It All Came True

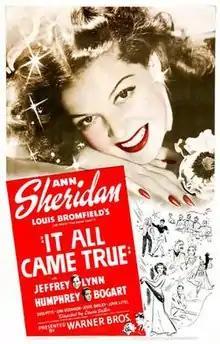
Film poster

It All Came True is a 1940 American musical comedy crime film starring Ann Sheridan as a fledgling singer and Humphrey Bogart, who was third-billed on movie posters, as a gangster who hides from the police in a boarding house. It is based on the Louis Bromfield novel "Better Than Life". Sheridan introduced the hit song "Angel in Disguise". The picture was produced by Mark Hellinger and directed by Lewis Seiler. The cast also featured Jeffrey Lynn as the leading man, Zasu Pitts, and Una O'Connor.